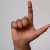
The image shows a hand gesture representing the letter 'L' in Indian Sign Language.